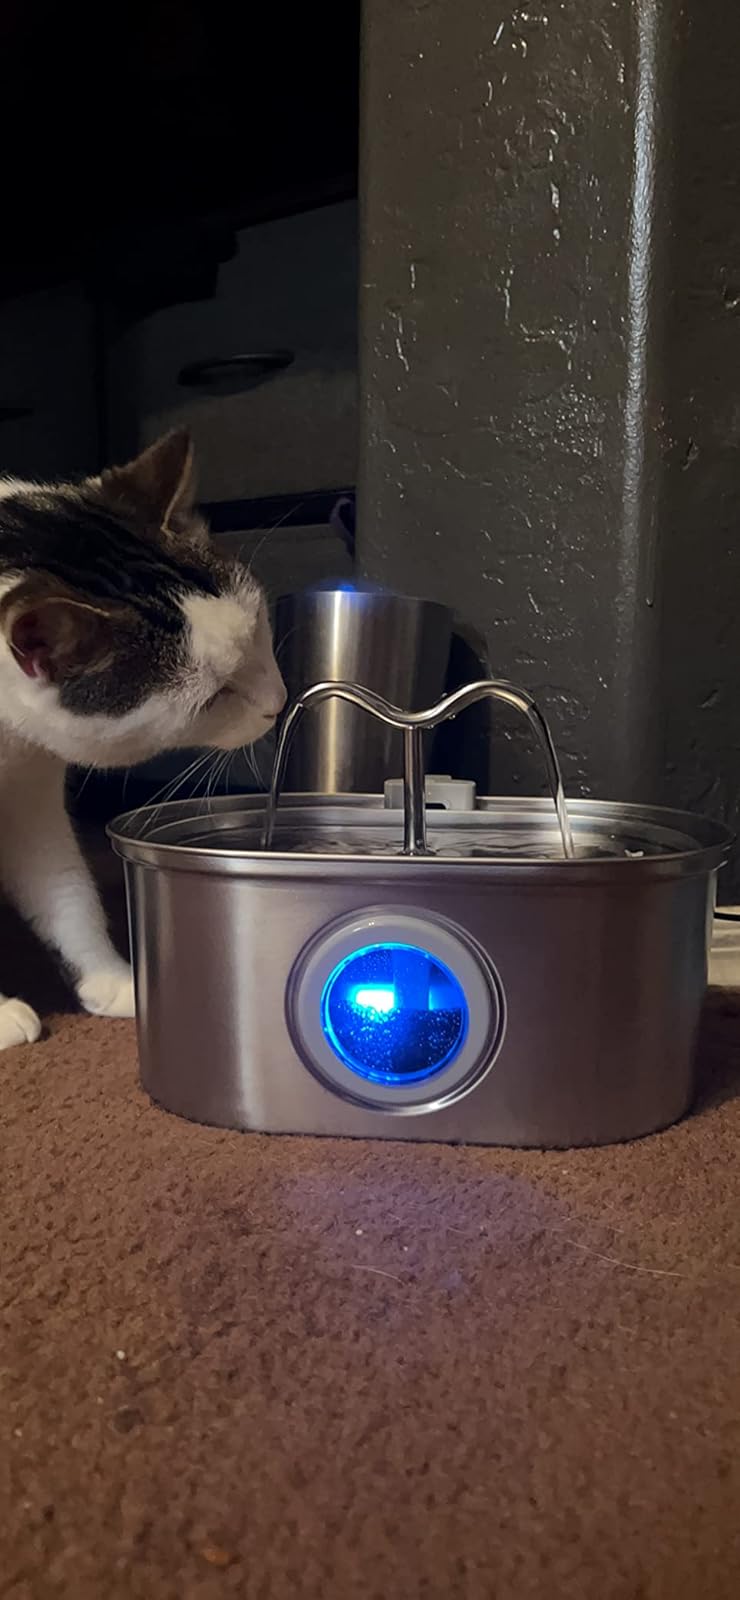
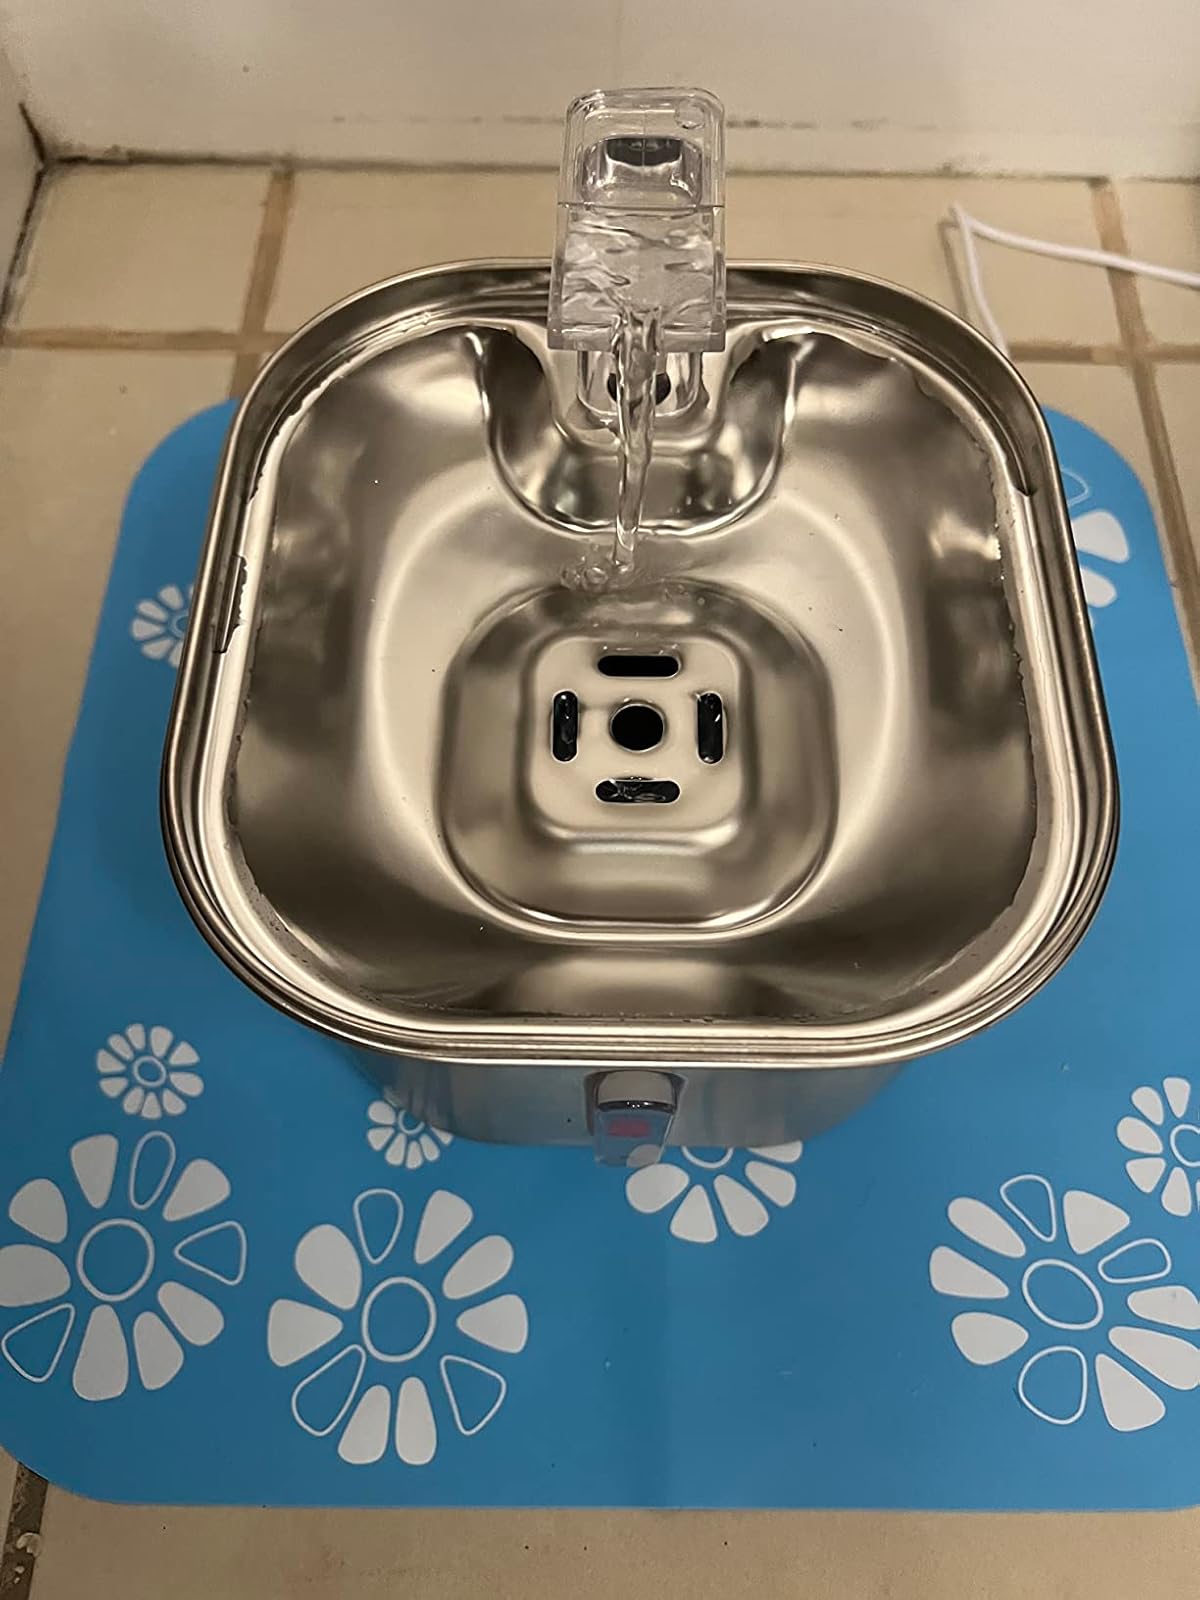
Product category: items_bowl
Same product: no